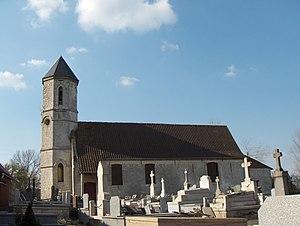
Wismes est une commune française située dans le département du Pas-de-Calais en région Hauts-de-France.